Hairstyles of Japanese women

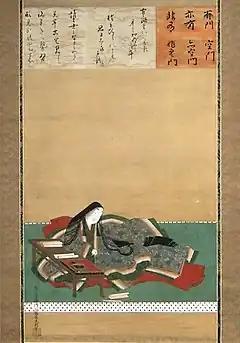
Tosa Mitsuoki—Portrait of Murasaki Shikibu. Taregami

This hairstyle first appeared during the Edo period. Women began putting wax in their hair and pulling back a number of different buns and decorated it by adding combs, sticks, sometimes even flower and ribbons. This version is relatively simple compared to what would come in later years of this style. This was the main style of a Geisha.